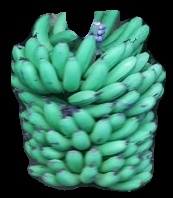
Variety: pachbale
Grade: grade1